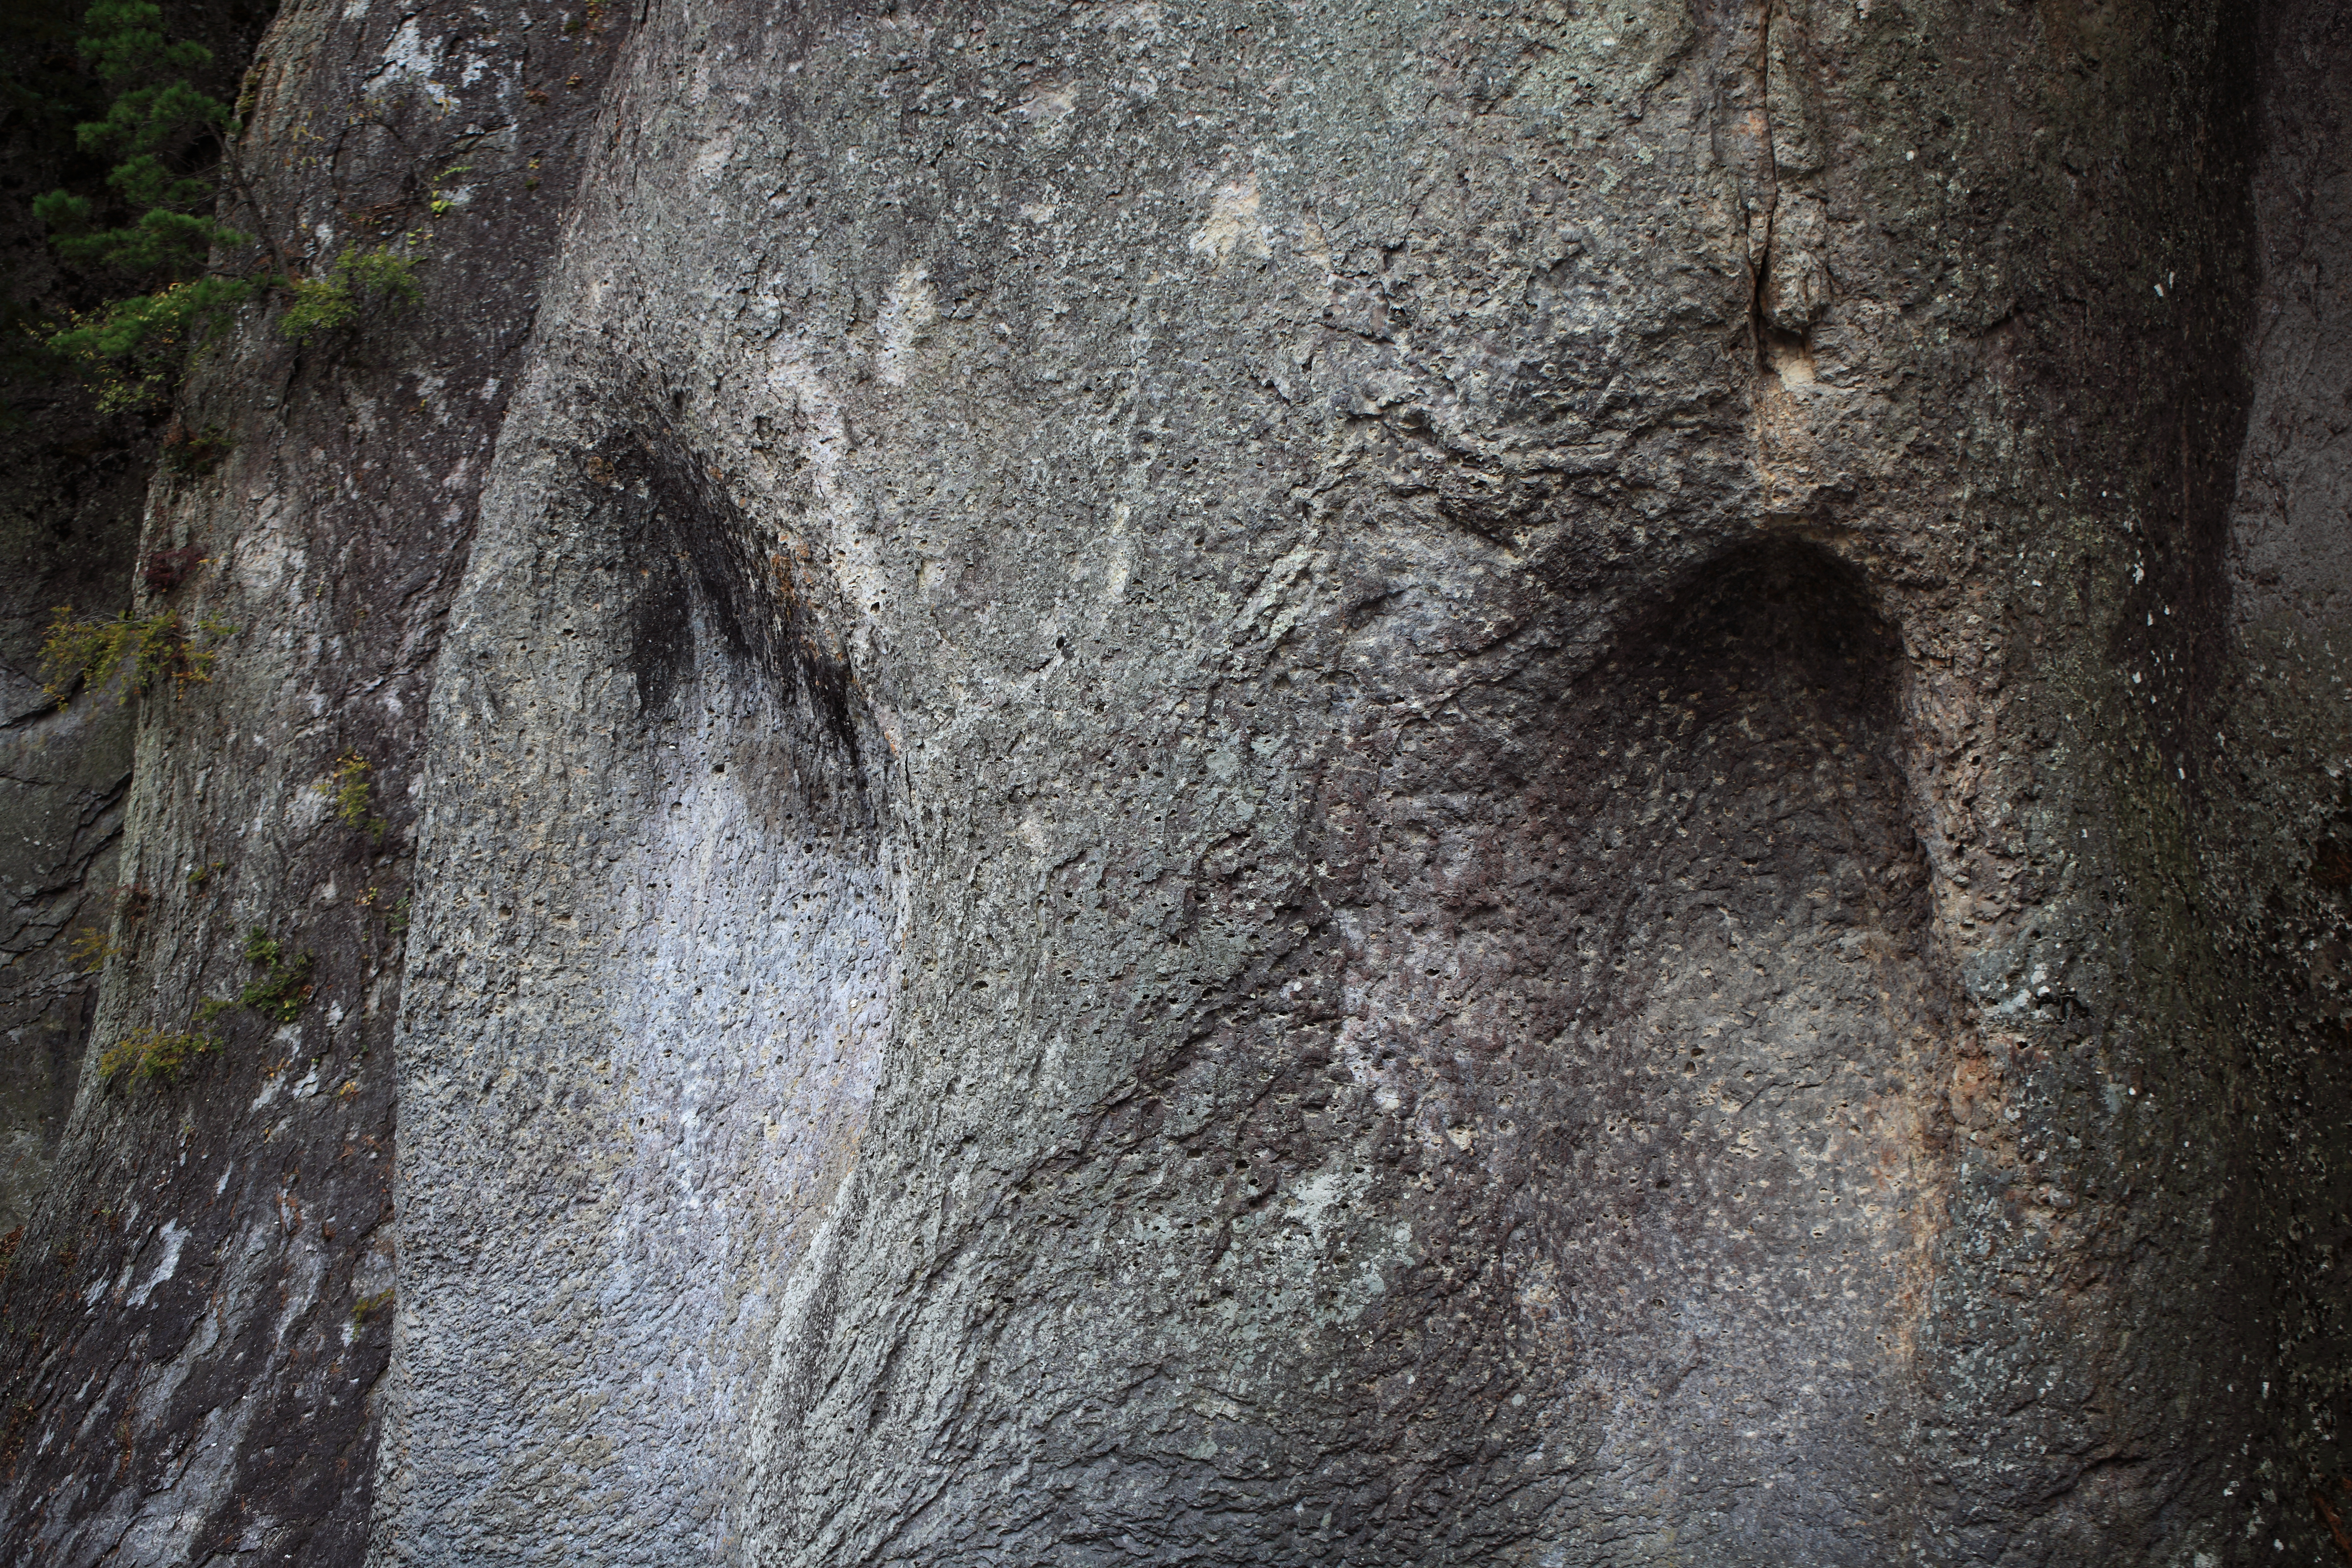
tree, rock, texture, trunk, formation, high, material, rocks, geology, 5d, hires, markii, hi, res, resolution, canonef100mmf28lmacroisusm